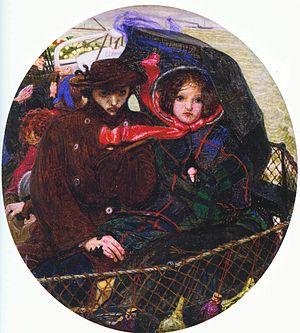
Adieu à l'Angleterre est un tableau peint par Ford Madox Brown en 1855, qui représente deux émigrants quittant l'Angleterre pour commencer une nouvelle vie à l'étranger.